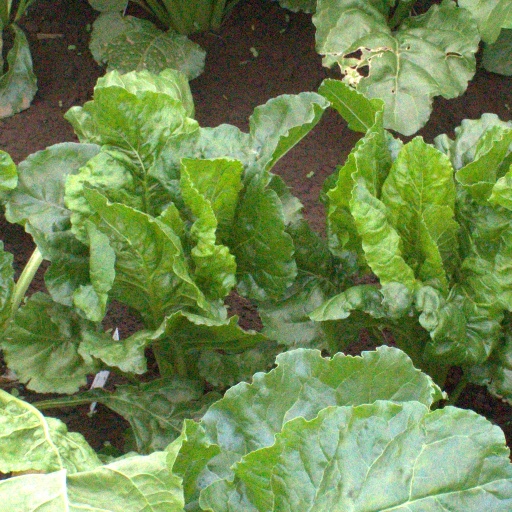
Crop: sugar beet